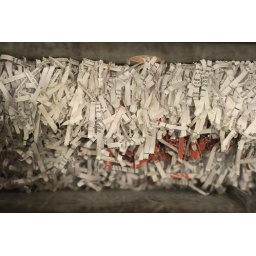
The inside of our paper shredder after today's tidy up of paper from around the house